Tudor City

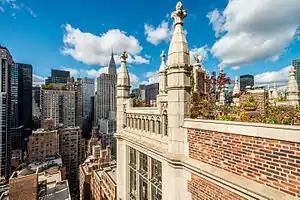
A penthouse terrace at Windsor Tower, looking west

The site was historically part of the Turtle Bay Farm, which had been acquired in 1795 by Francis Winthrop, who named the area Prospect Hill because it overlooked the East River. Prospect Hill rises eastward from Second Avenue to a granite cliff about 40 feet above First Avenue. Neither 41st nor 43rd Streets reach First Avenue but end at a three-block-long north–south street called Tudor City Place, which crosses 42nd Street on an overpass. The topography provides a measure of seclusion. Until the mid-19th century, the area was farmland. The huts and farms in the area attracted many squatters, and the bluff itself was controlled by "Paddy" Corcoran, who lived in a hut at the top of the hill.